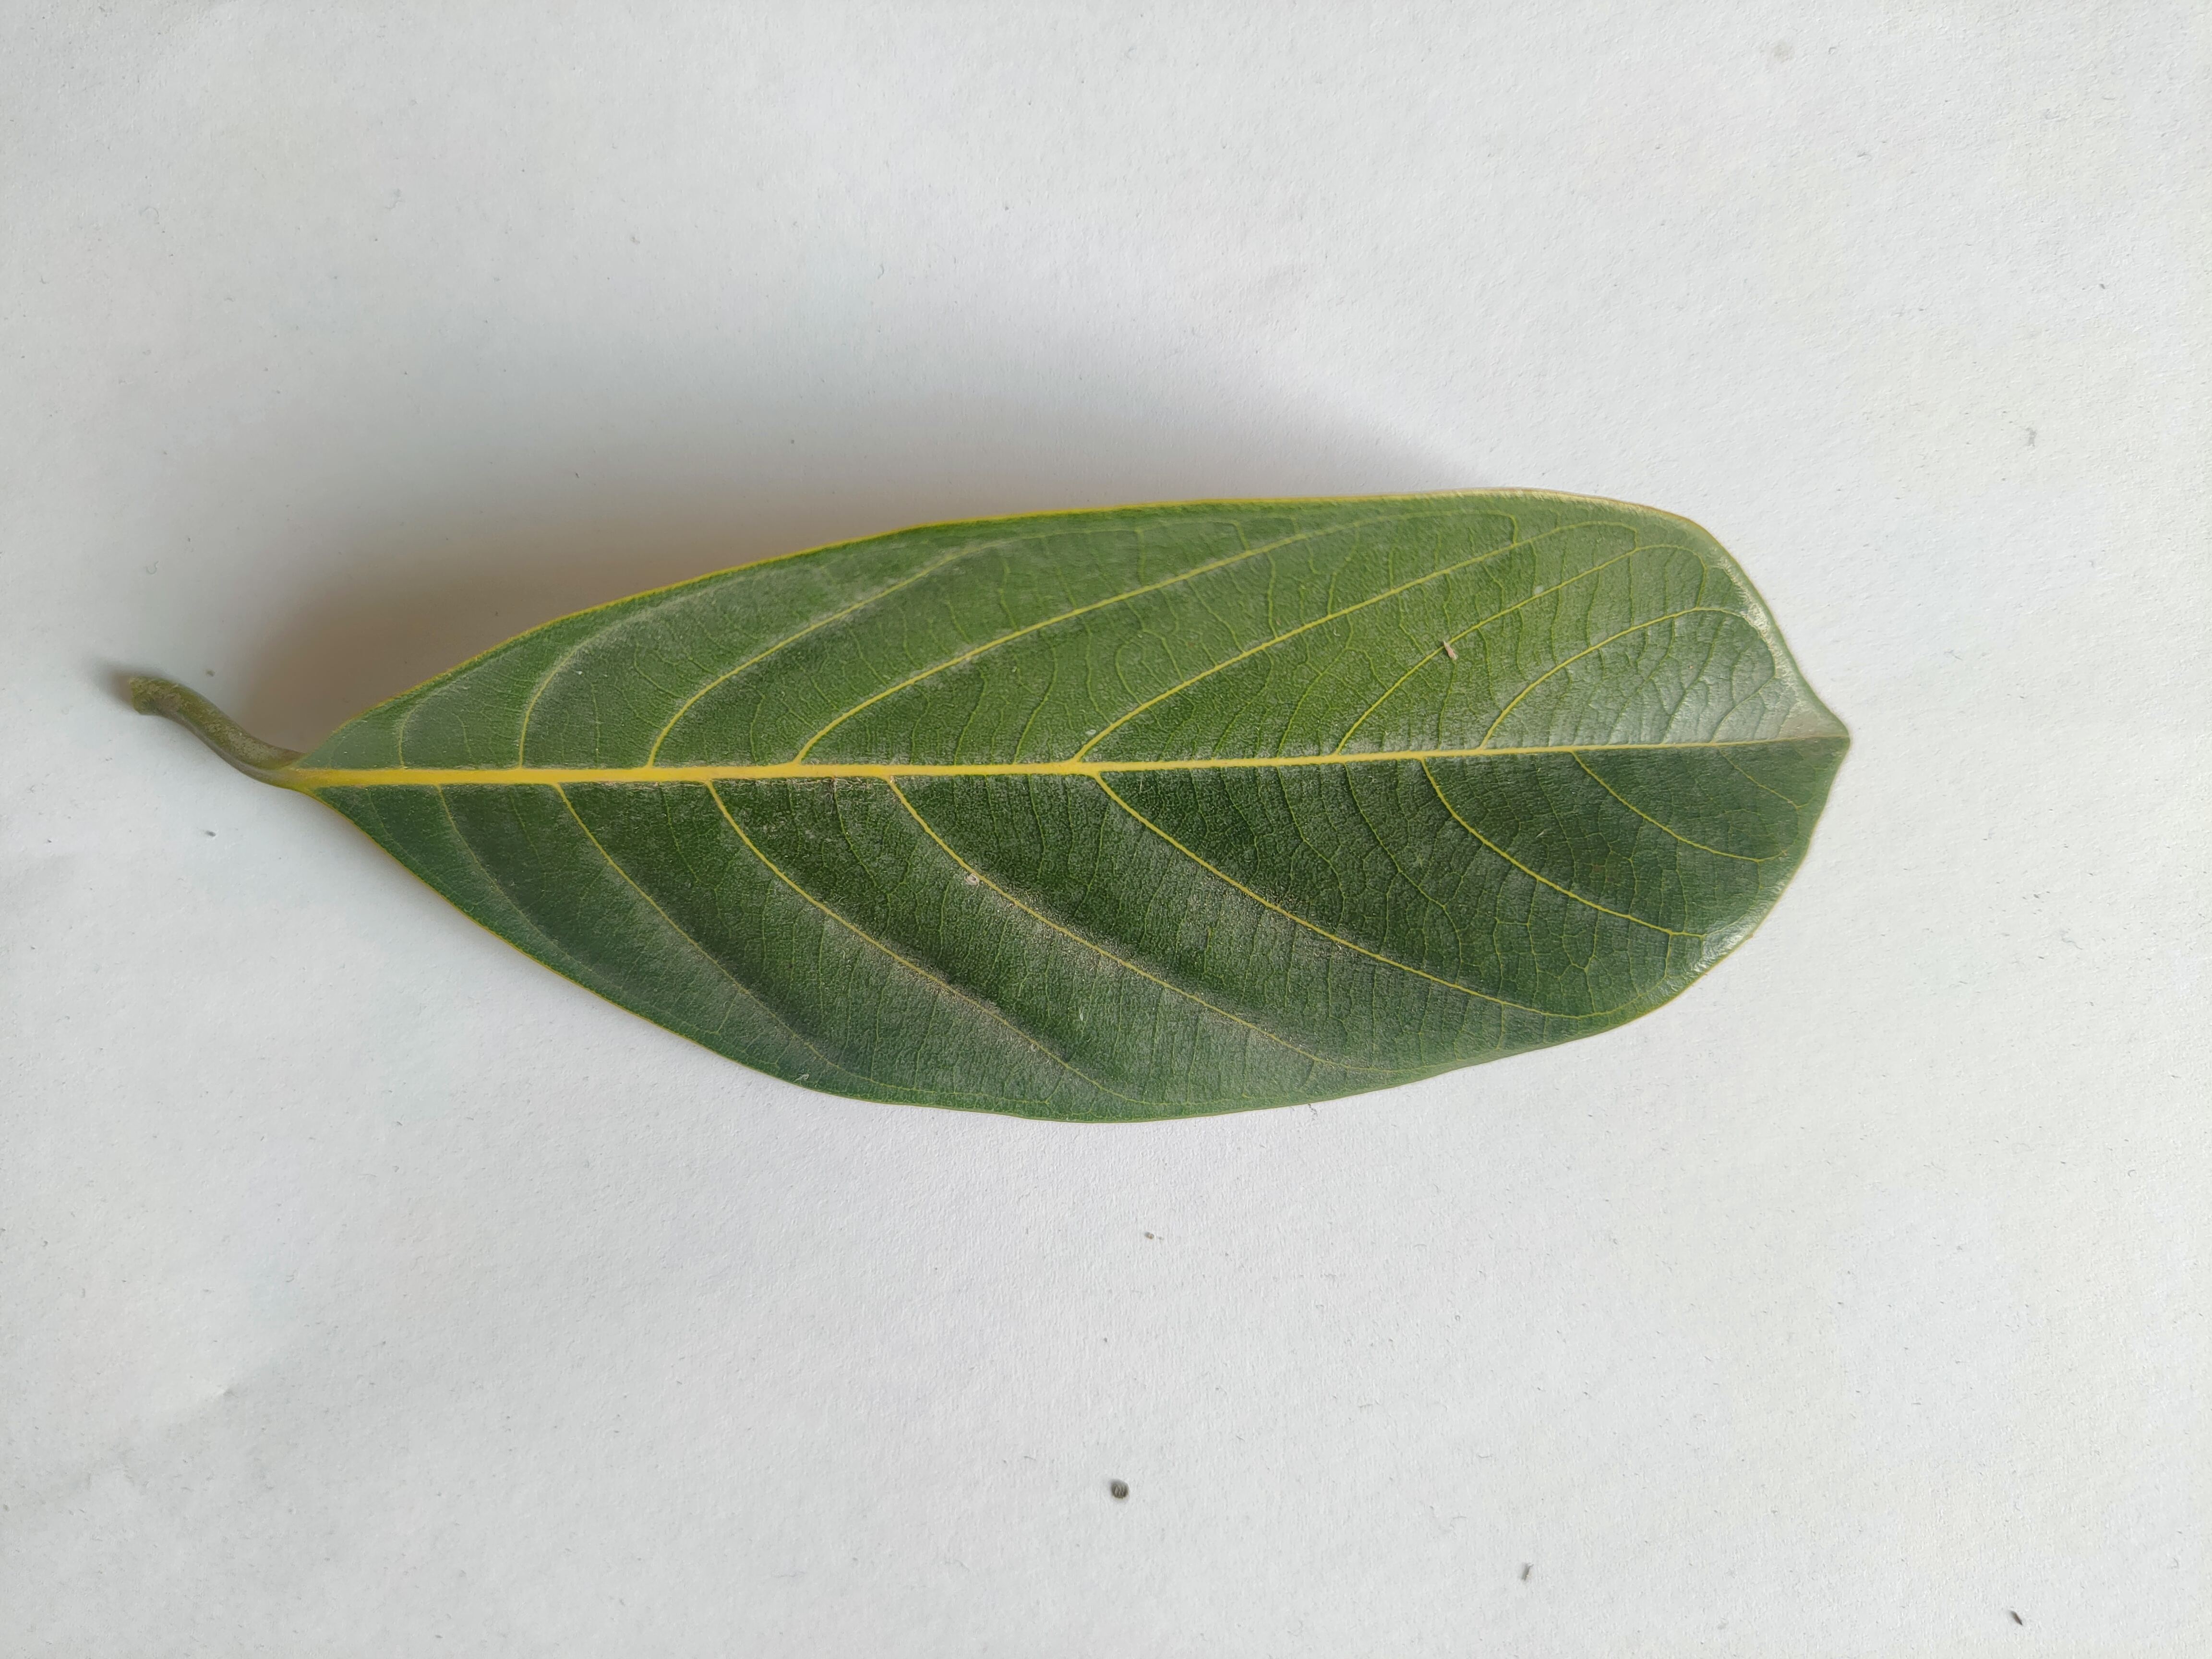
Leaf variety: Jackfruit